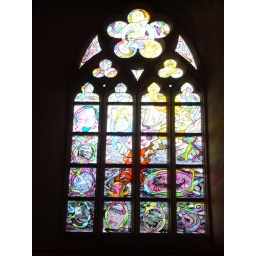
St. John's also features a modern and powerful stained glass window above the main portal of the cathedral.